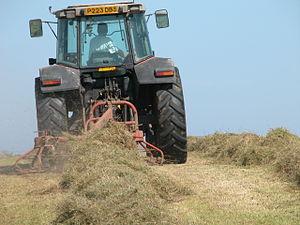
Un andaineur, râteau-andaineur ou une andaineuse, est une machine agricole qui sert à mettre en andain, à andainer, le foin, l'herbe à ensilage, les fanes, ou des débris végétaux la paille. L'utilisation de cette machine remonte à l'époque des débuts de la mécanisation agricole pendant la seconde révolution industrielle. L'andaineur était alors tracté par les animaux de trait. Aujourd'hui il est généralement entraîné par un tracteur agricole. La mise en andains s'appelle l'andainage.